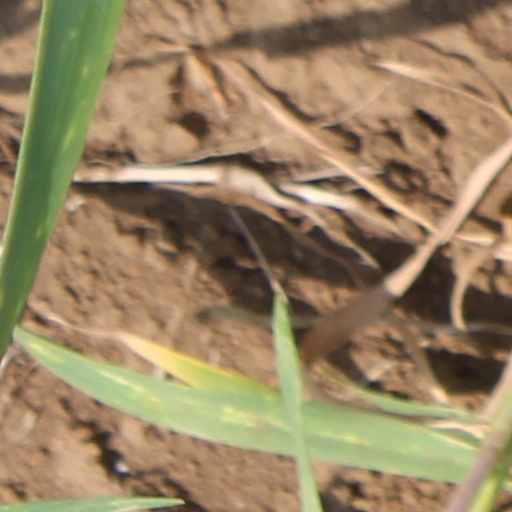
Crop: wheat